Ice drilling

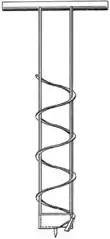
Coring ice auger with no barrel. Designs like this proved difficult to make sufficiently rigid.

Augers that are capable of retrieving ice cores are similar to non-coring augers, except that the flights are set around a hollow core barrel. Augers have been devised that consist of the helical cutting blades and a space for a core, without the central supporting cylinder, but they are difficult to make sufficiently rigid. Coring augers typically produce cores with diameters in the range 75–100 mm, and with lengths up to 1 m. Coring augers were originally designed to be manually rotated, but over time they have been adapted for use with handheld drills or small engines.